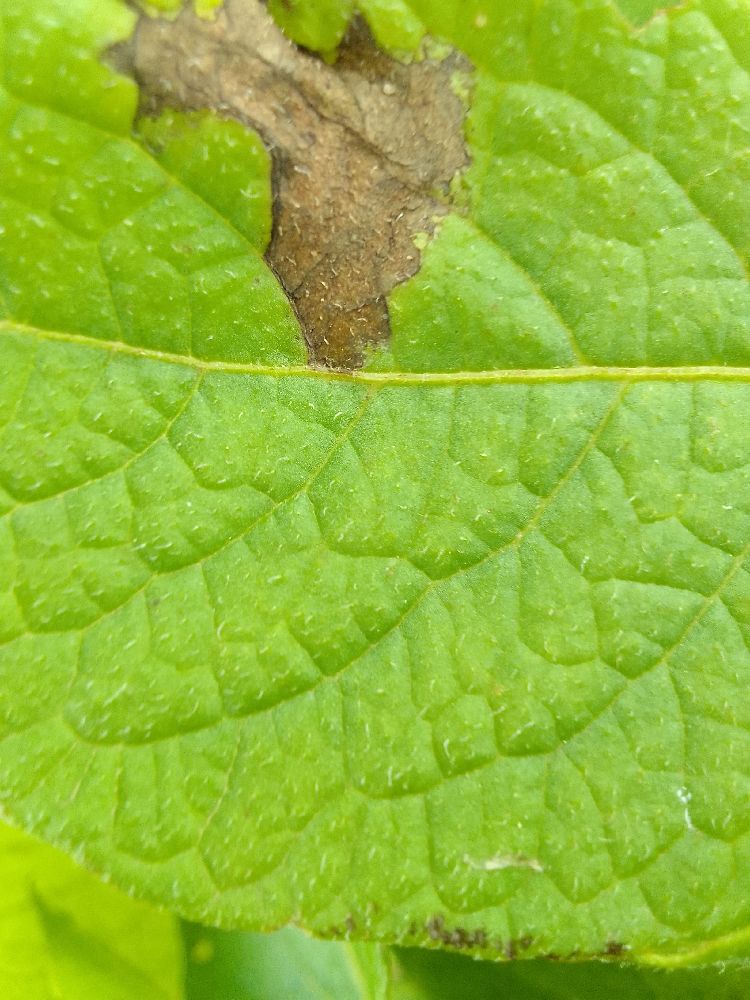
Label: Late blight